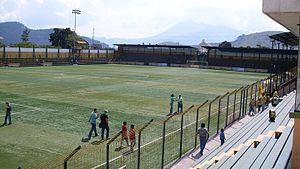
Le stade Julio A. Cobar est un stade de football situé à San Miguel Petapa, au Guatemala.